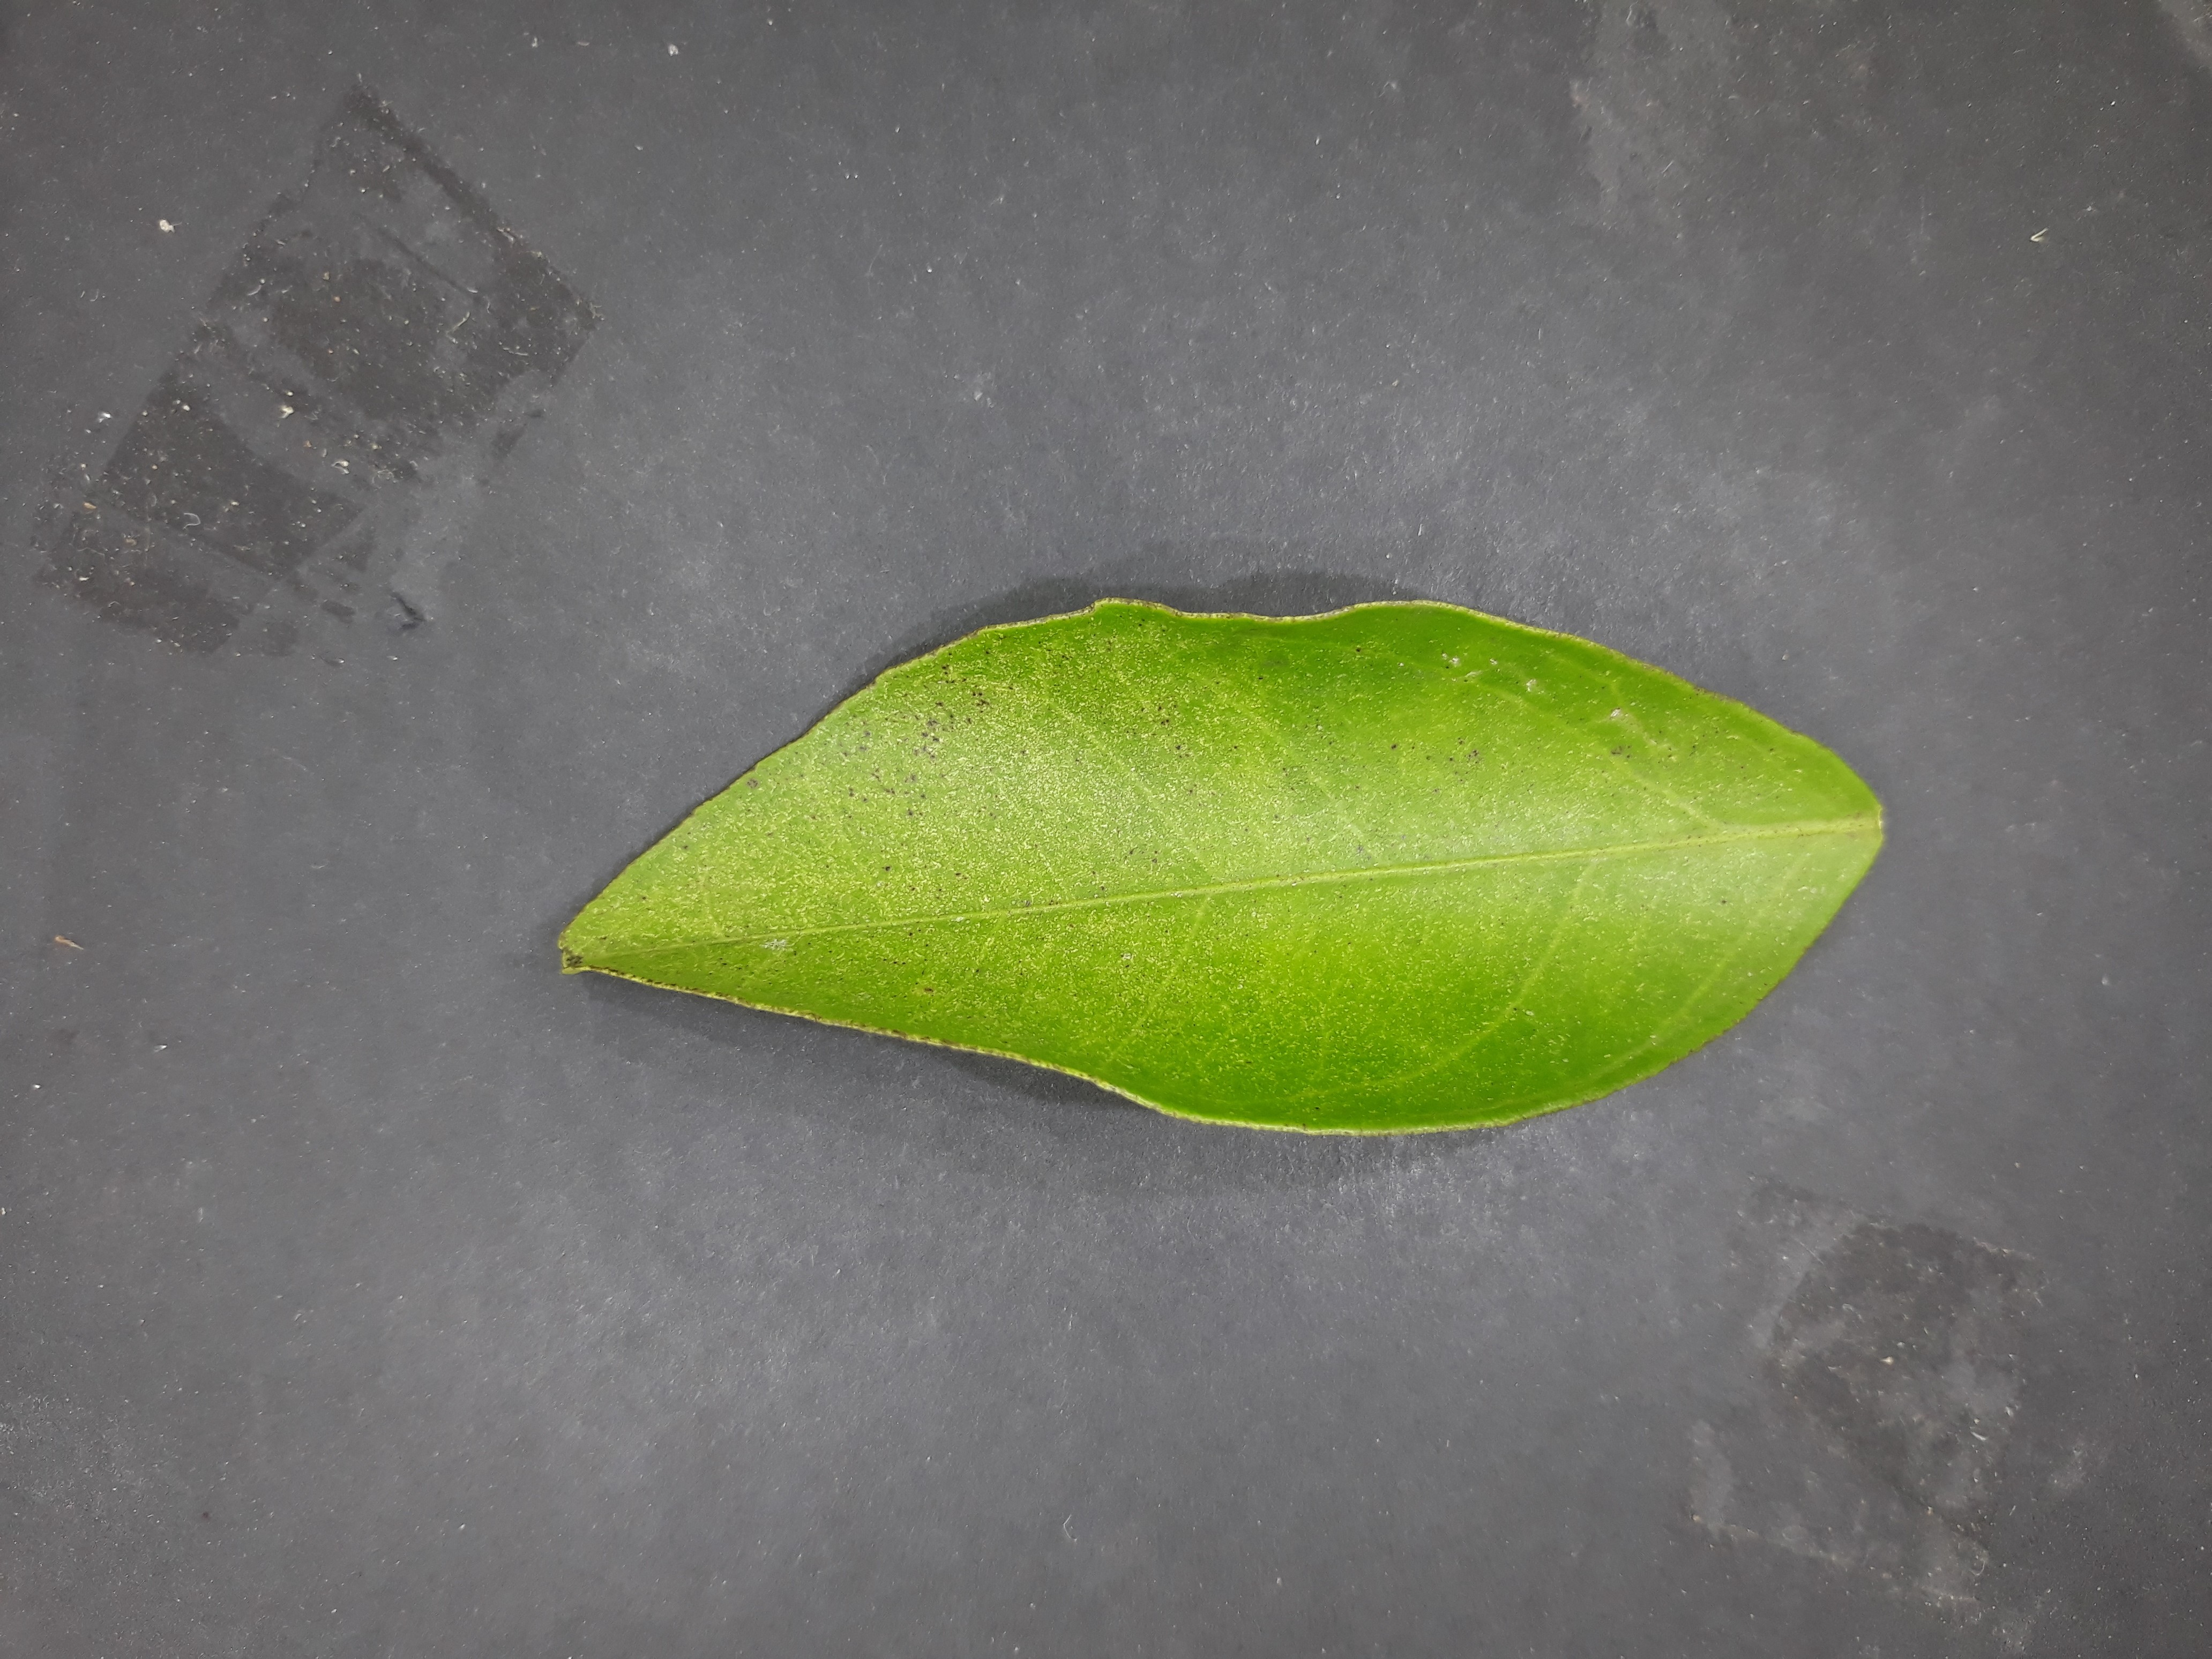
Label: Texas_mite